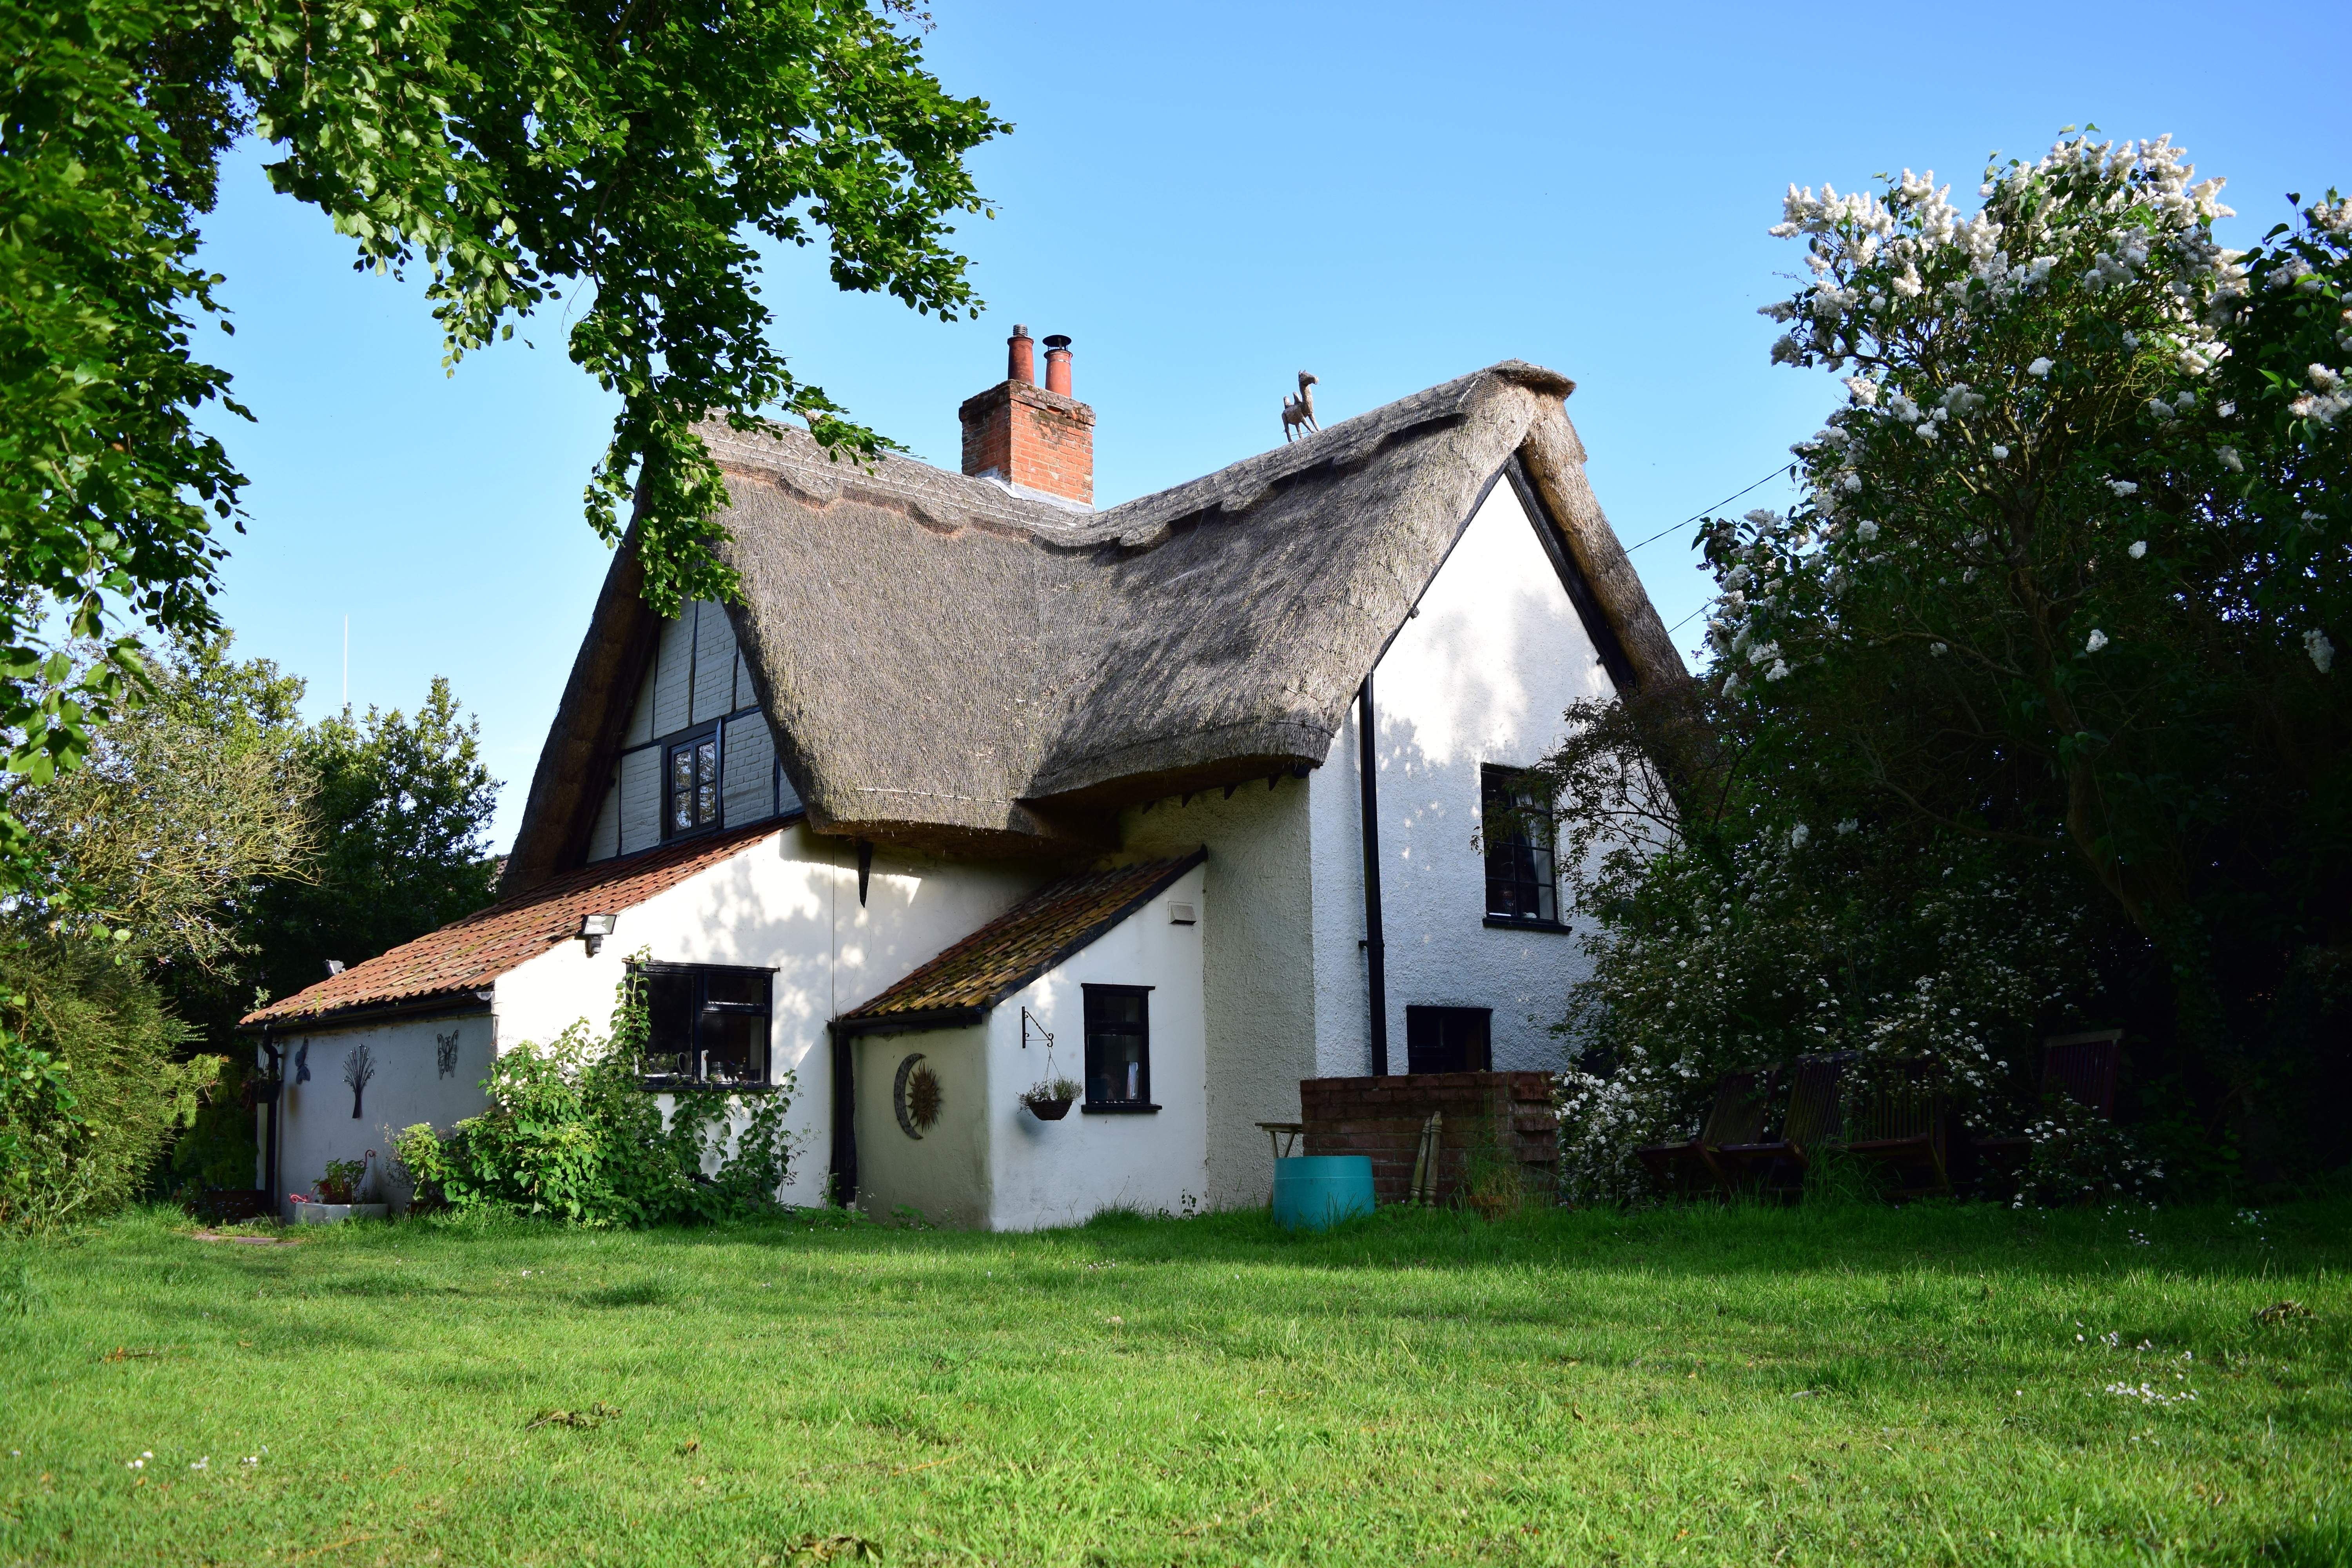
architecture, farm, villa, house, roof, building, home, village, rural, cottage, thatch, property, church, chapel, garden, place of worship, england, farmhouse, english, estate, traditional, thatched, thatching, rural area